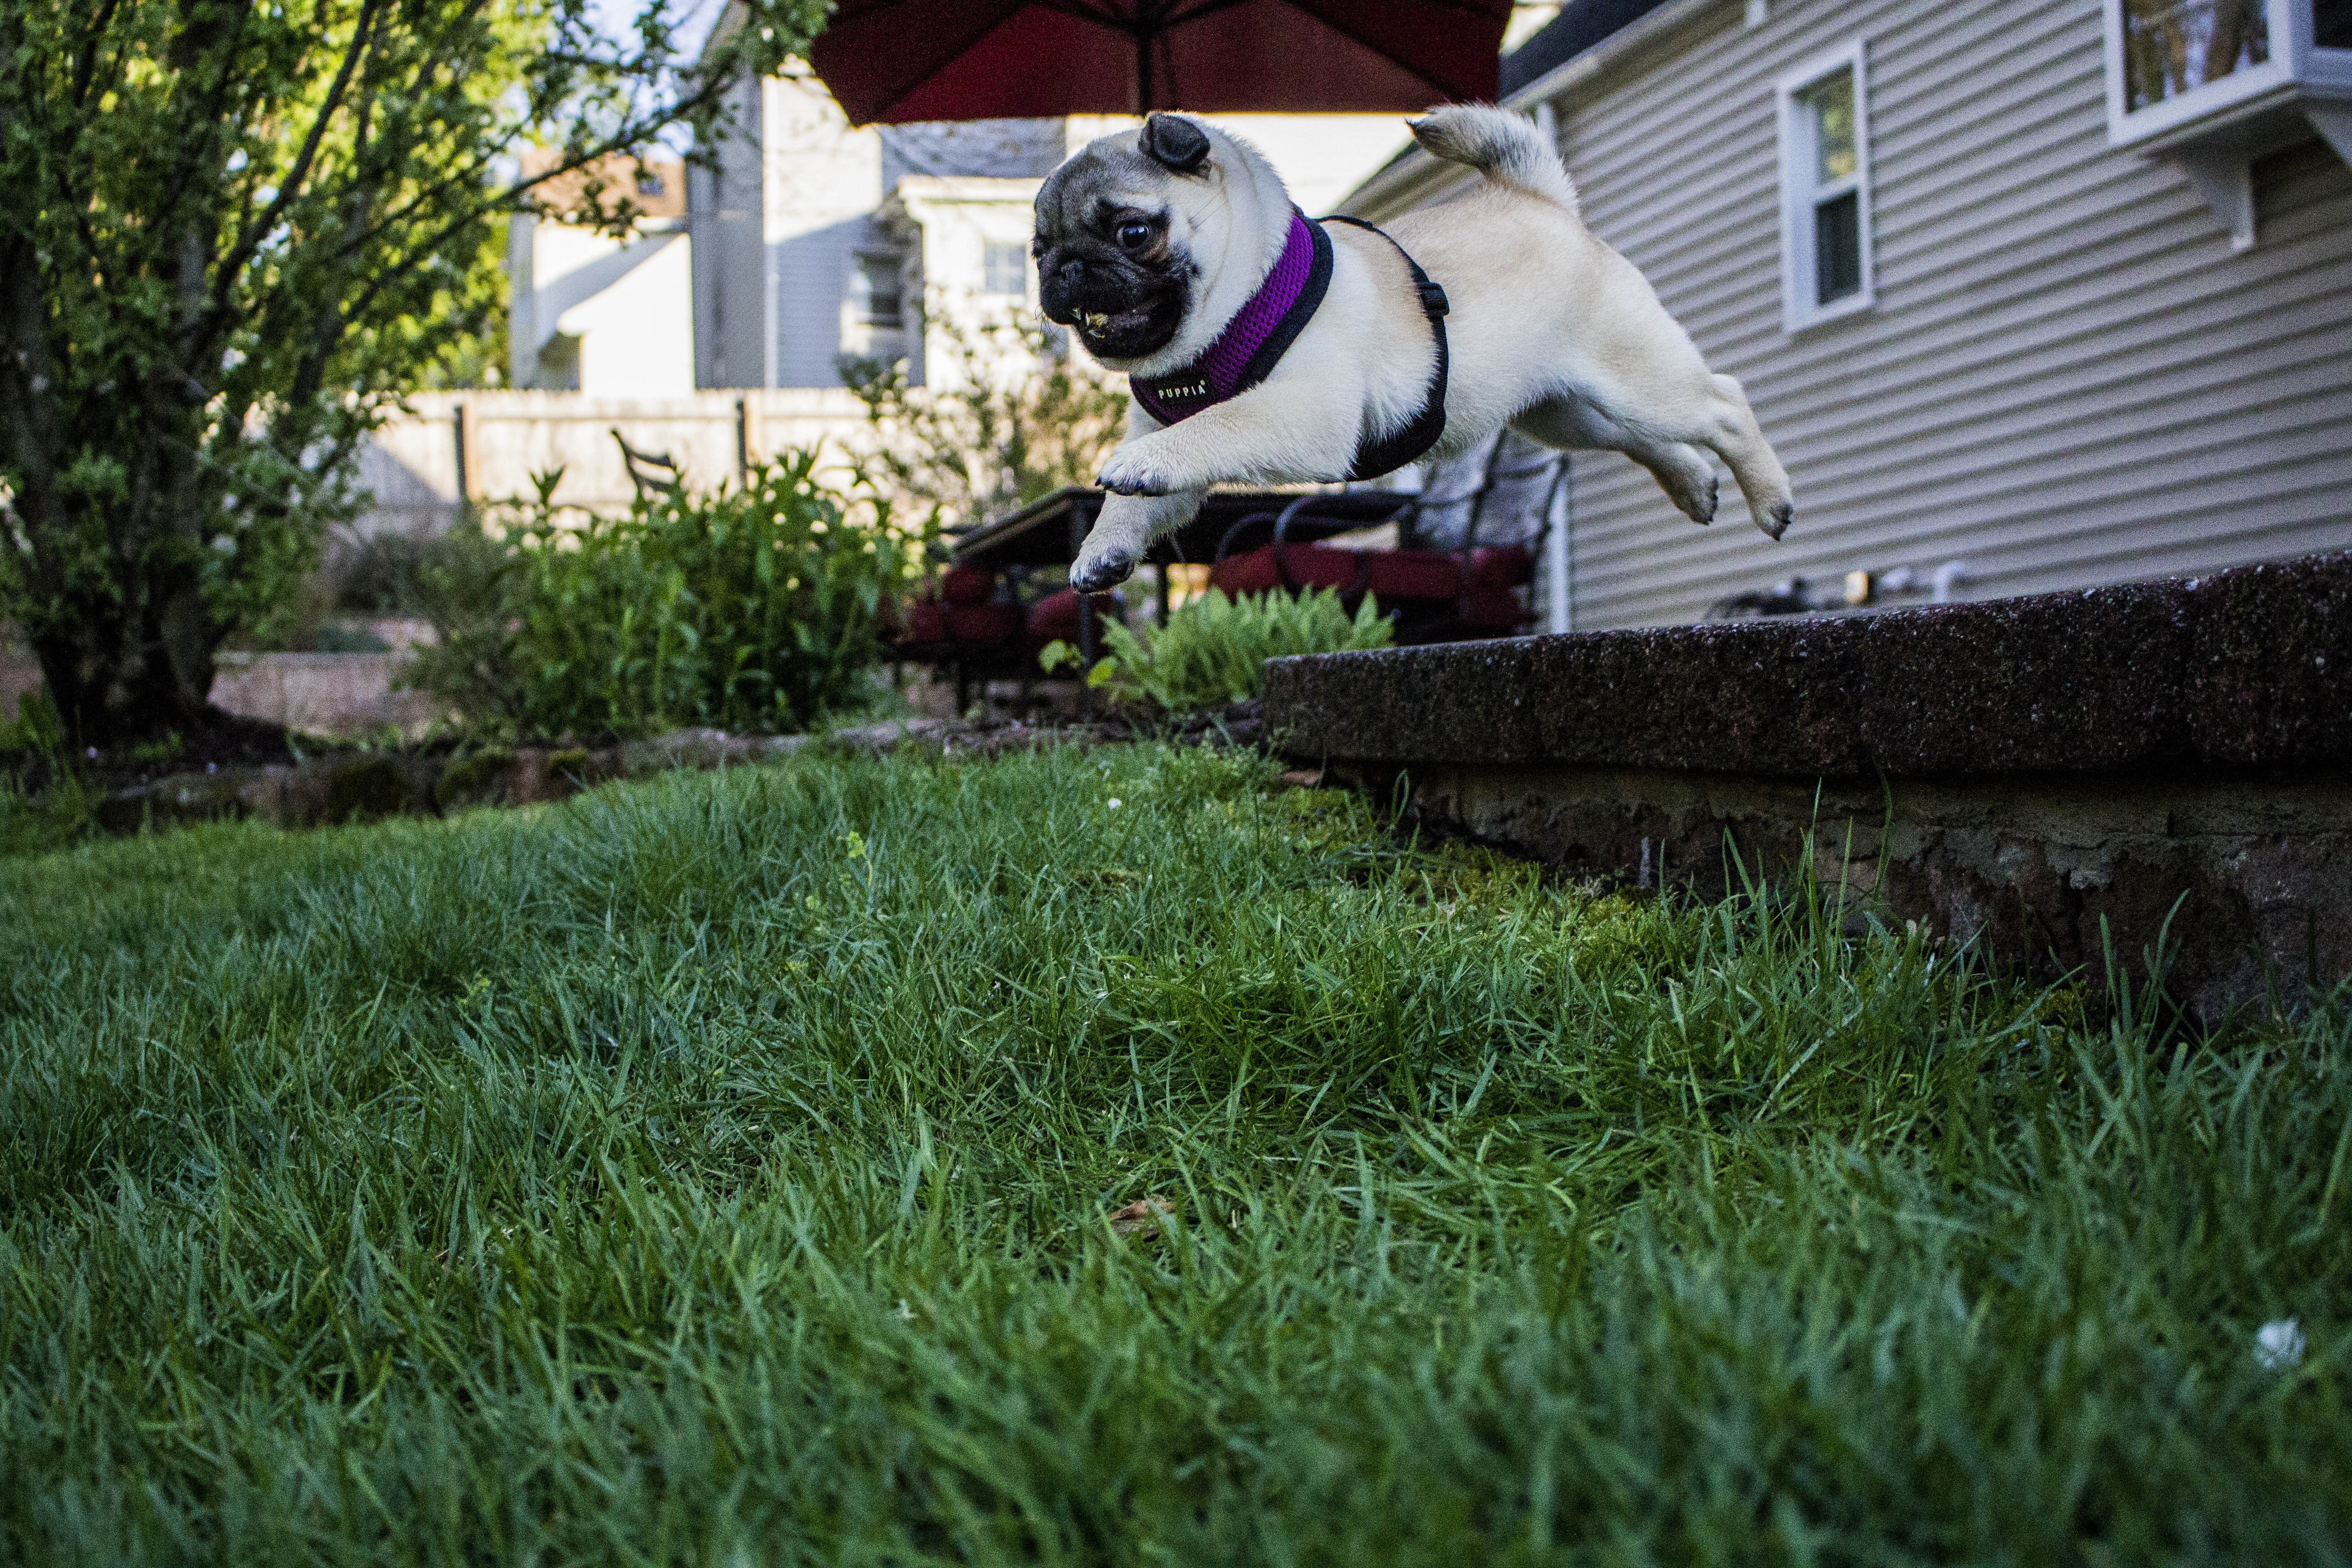
grass, lawn, flower, puppy, dog, animal, cute, canine, jump, jumping, motion, pet, backyard, playful, pug, outdoors, moving, happy, happiness, funny, joy, yard, active, doggy, dog like mammal